Abelardo L. Rodríguez Market

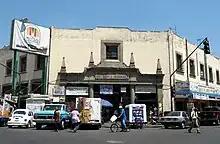
One of the four main entrances

The market was constructed in 1934 in what was part of the grounds of the San Pedro y San Pablo College. The architect was Antonio Muñoz, who mixed Baroque, Belle Époque, Art Nouveau and Art Deco elements into the building. The market has an area of 12,450 square metres and is the main market for foodstuffs in this part of the city. Upon completion, it was named after the president of Mexico who ordered the complex built. Eventually, the area around this market became known as “Abelardo.”